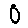
Label: 0